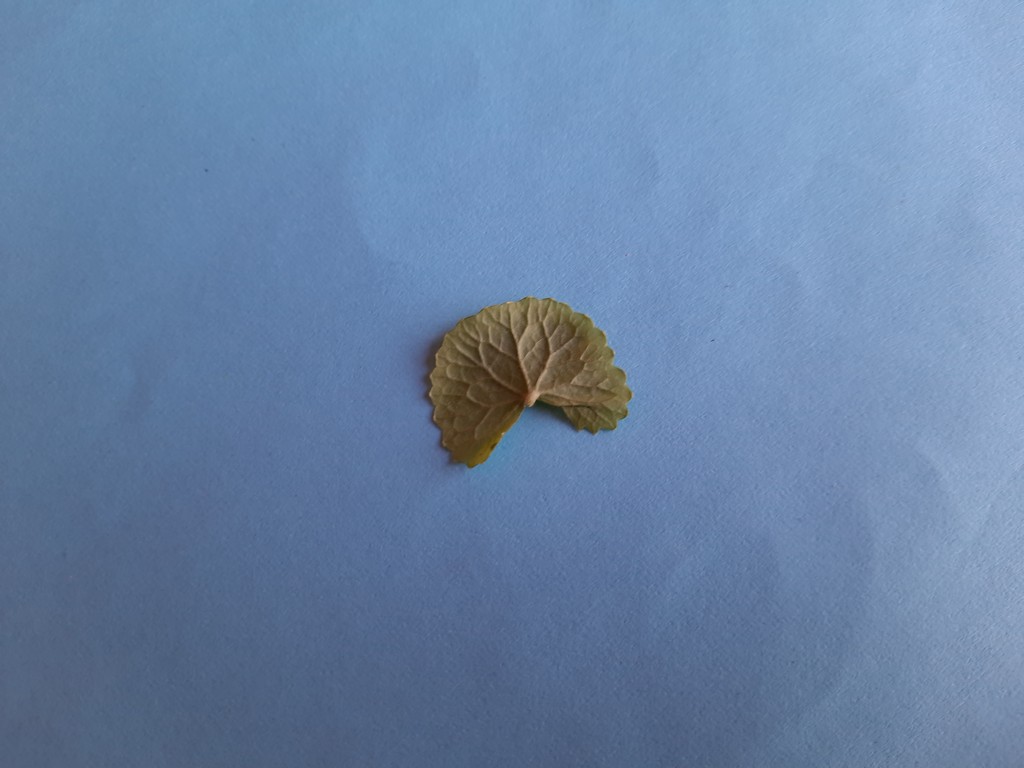
Label: Healthy